Handley Brown

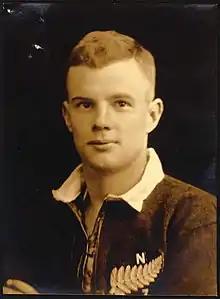

Handley Welbourn Brown (29 August 1904 – 5 December 1973) was a New Zealand rugby union player. A centre three-quarter, Brown represented Taranaki at a provincial level, and was a member of the New Zealand national side, the All Blacks, from 1924 to 1926. He played 20 matches for the All Blacks, scoring 35 points, but did not appear in any internationals.